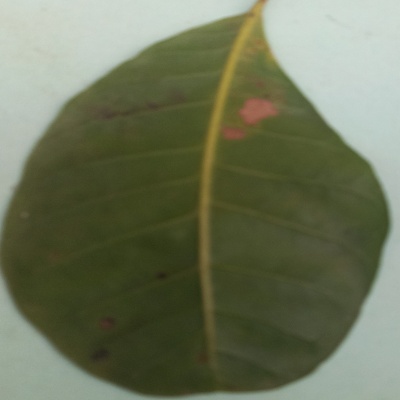
Crop: Cashew
Condition: anthracnose